Harry Croswell

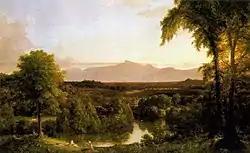
View on the Catskill 1837 by Thomas Cole.jpg

Mackay and Harry Croswell in their Catskill print shop mentored two other famous future journalists, whose rivalry would define New York state and national politics for half a century to come: Harry's nephew Edwin Croswell, the editor of the Albany, New York-based Democratic Party organ, the "Albany Argus", was one of the founding members of the so-called "Albany Regency" who helped elect Martin van Buren president. Thurlow Weed was a rival publisher to Edwin Croswell; as a founder and influential leader of the Republican party, he helped elect Abraham Lincoln president.